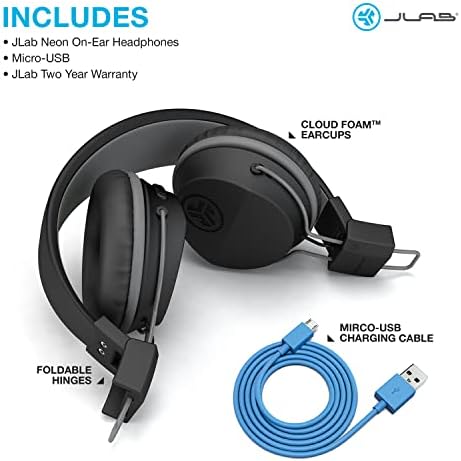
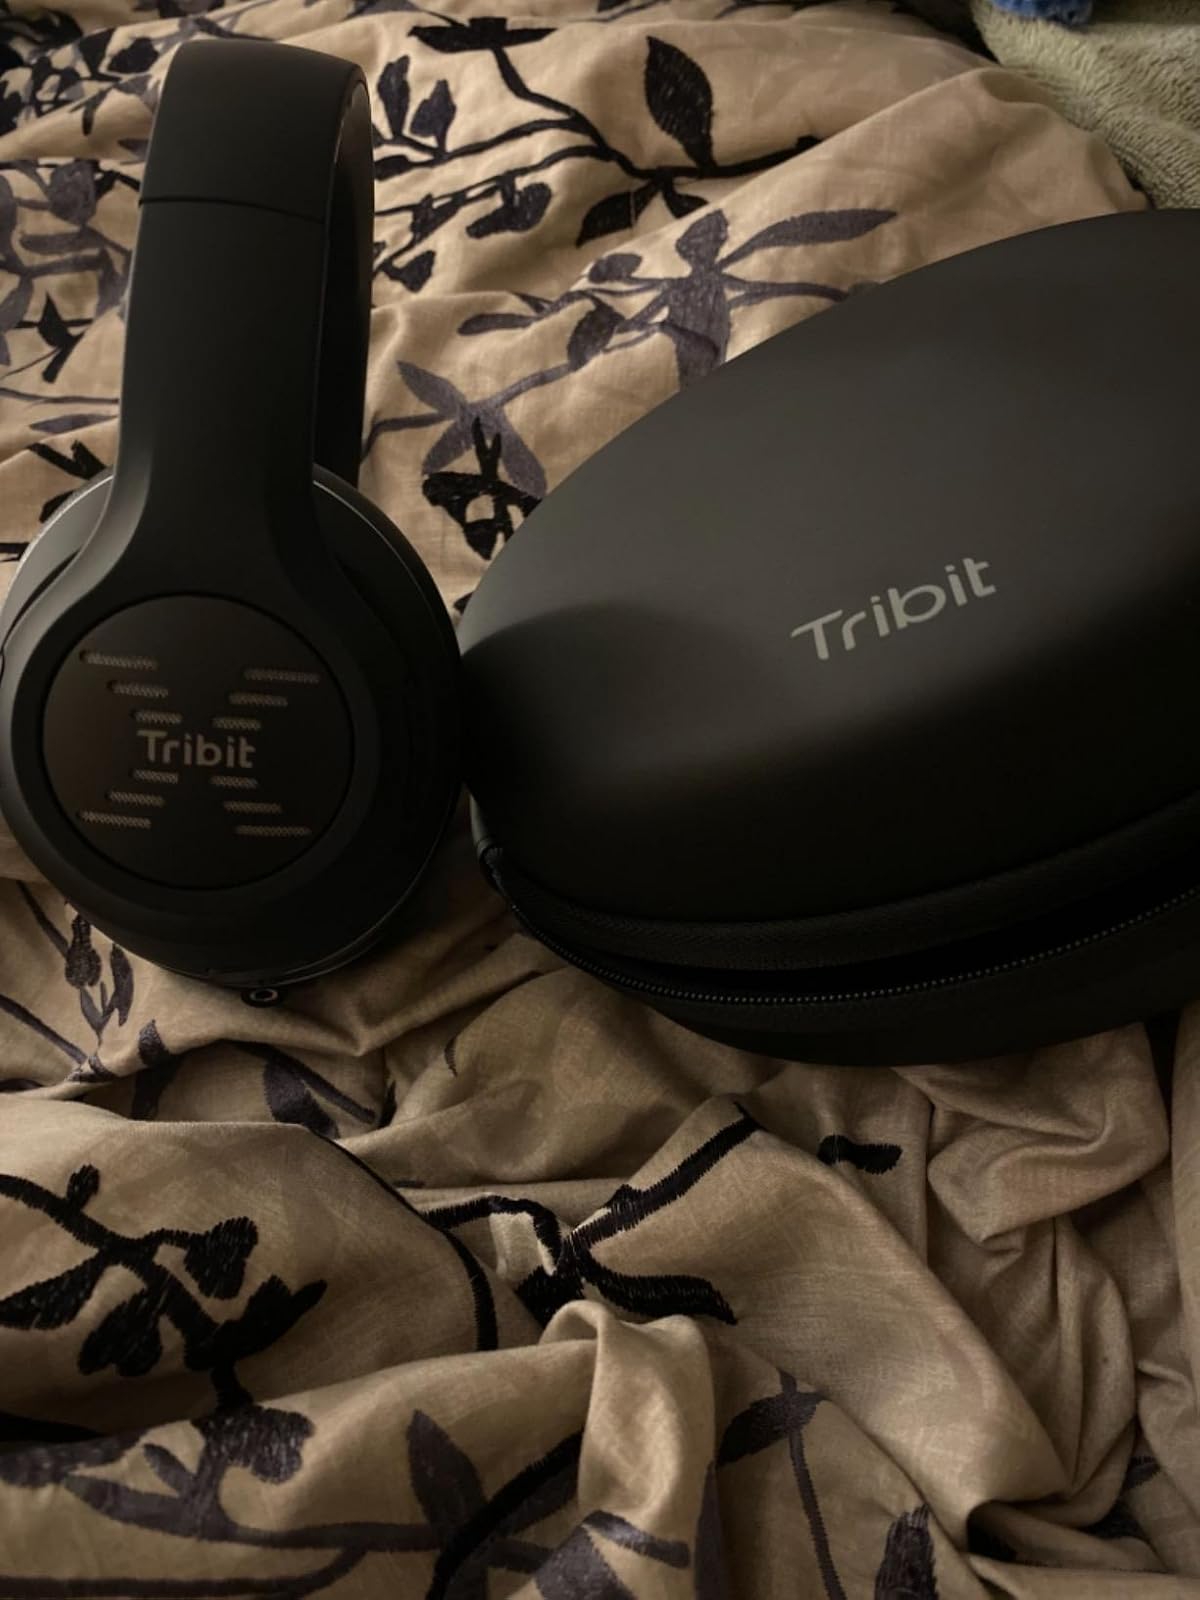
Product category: headphones
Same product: no